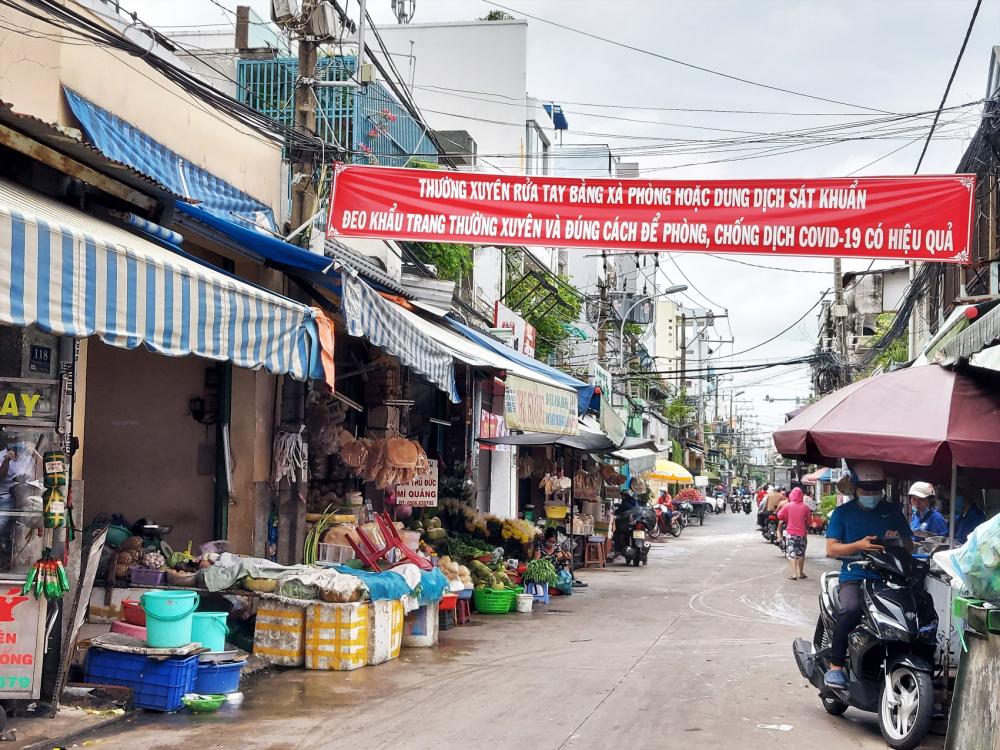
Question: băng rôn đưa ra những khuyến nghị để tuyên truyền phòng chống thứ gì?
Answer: dịch covid-19